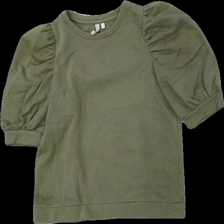
View: front
Type: Sweater
Category: Ladies
Brand: Pieces
Colors: Green
Material: 88% cott 12% unknown
Cut: Loose
Size: S
Season: All
Stains: Major
Smell: Minor
Damage: flera små fläckar
Damage location: middle left
Price range: <50
Recommended usage: Export